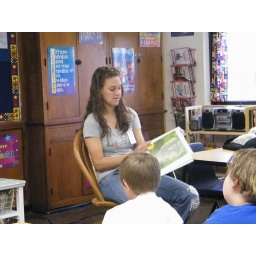
Avery is sitting in the teacher's chair so students can see the book.